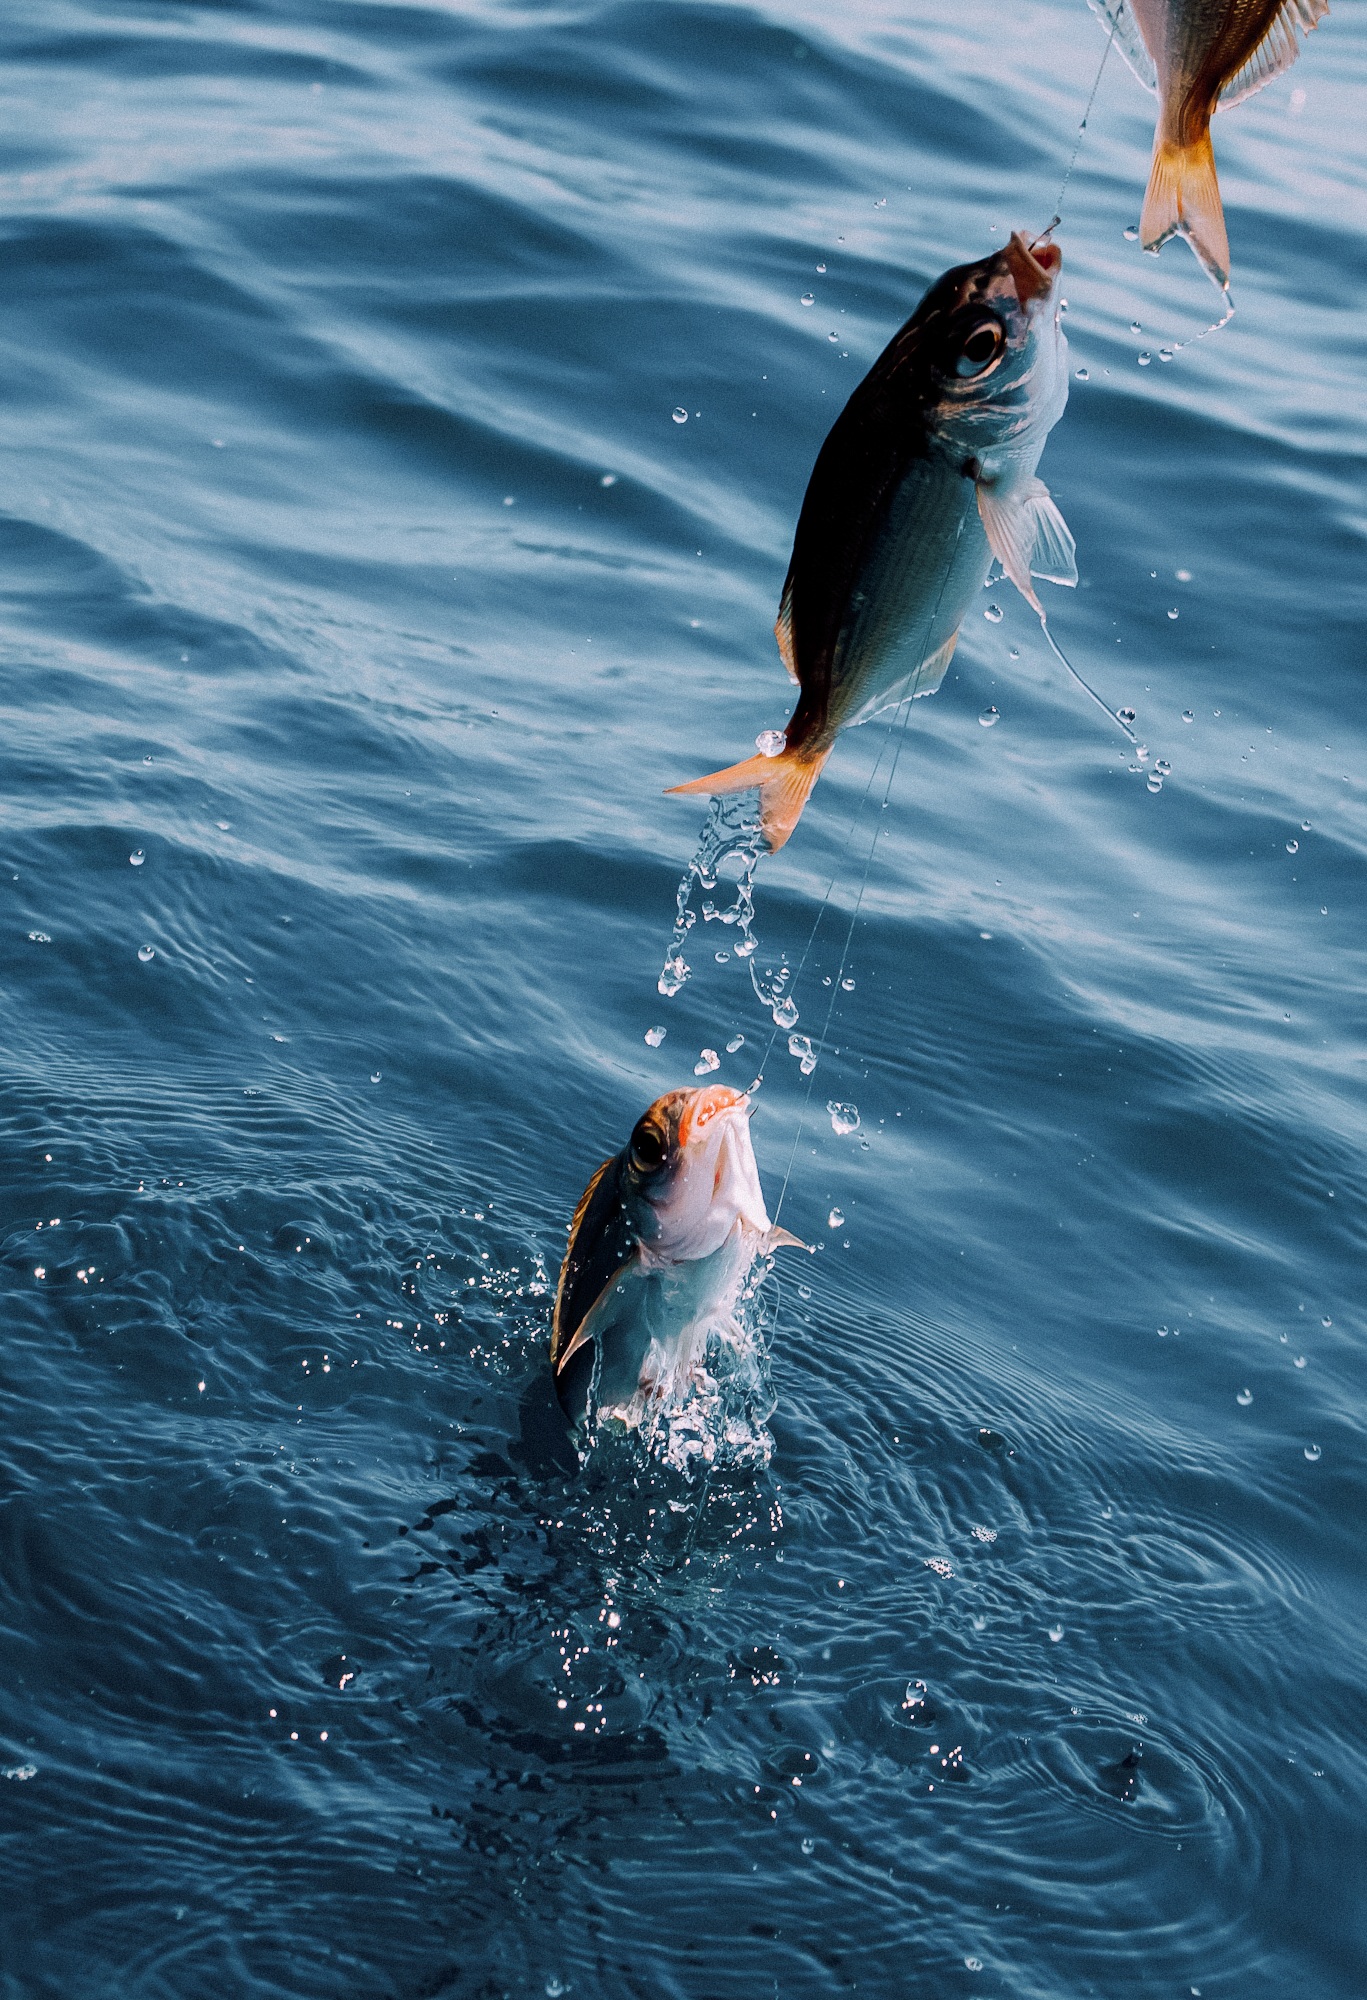
man, sea, water, nature, outdoor, ocean, person, people, sky, sport, lake, animal, river, summer, vacation, male, recreation, line, food, equipment, fishing, fisherman, biology, fresh, blue, fish, leisure, holding, activity, reel, hook, fun, relaxation, happy, rod, vertebrate, dolphin, catch, hobby, angler, angling, freshwater, marine mammal, marine biology, great white shark, lamniformes